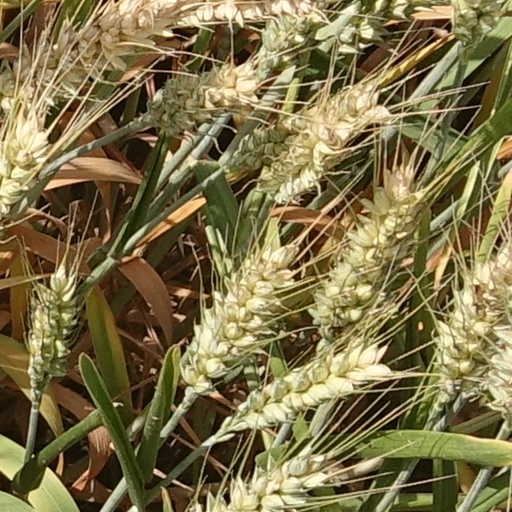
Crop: wheat